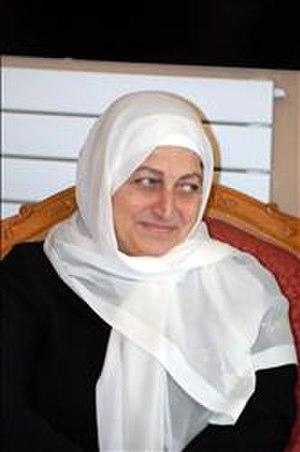
Bahia Bahaeddine Hariri, née le 26 juin 1952 à Sidon, est une femme politique libanaise, députée sunnite de Saïda depuis 1992, ministre de l'Éducation et de l'Enseignement supérieur de 2008 à 2009. Elle est la sœur de l’ancien Premier ministre Rafiq Hariri, et la tante de Saad Hariri.